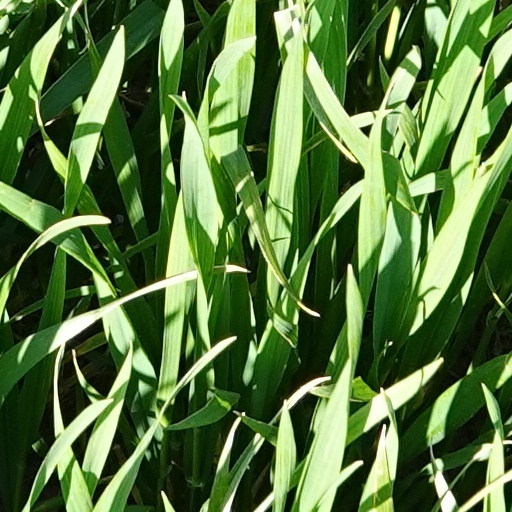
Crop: wheat